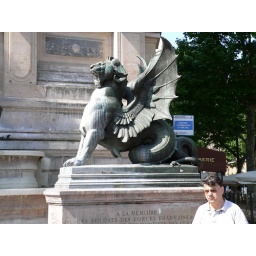
the dragon/Lion thing in profile. I really liked these statues and may see what they look like in black and white